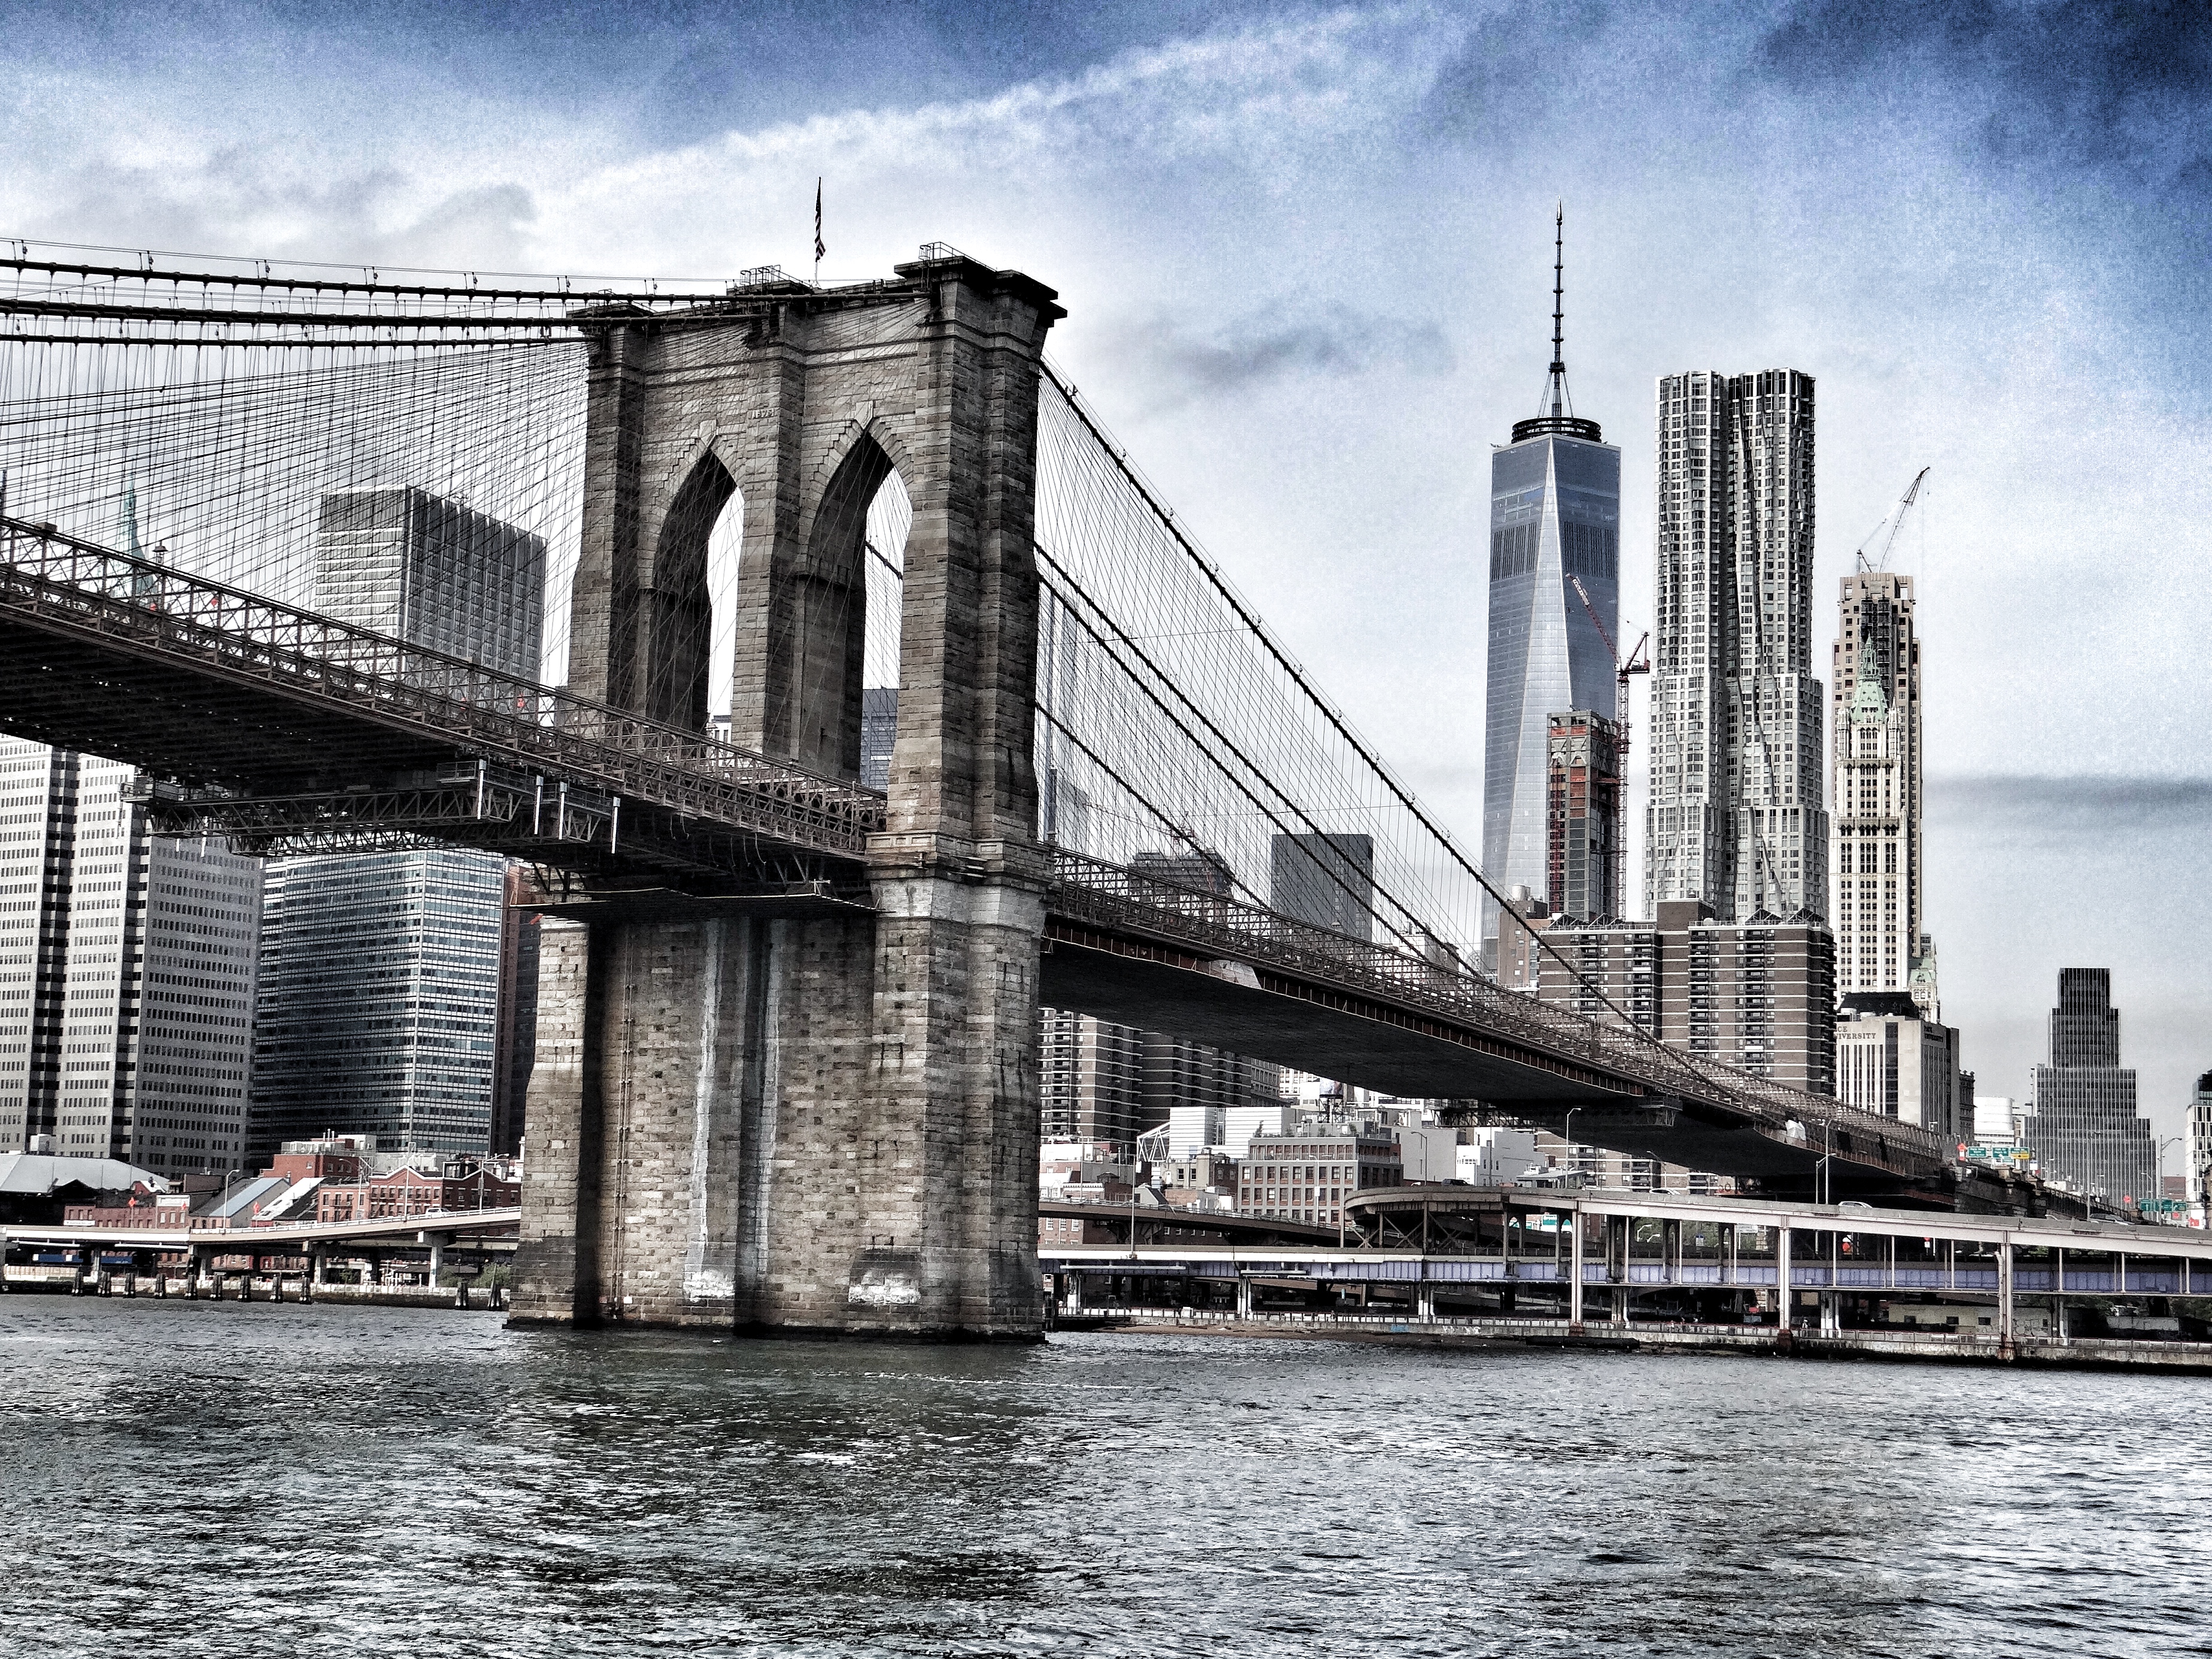
water, bridge, skyline, city, skyscraper, river, manhattan, new york city, cityscape, suspension bridge, transport, reflection, brooklyn bridge, nyc, landmark, waterway, east river, hdr, buildings, one world trade center, urban area, nonbuilding structure